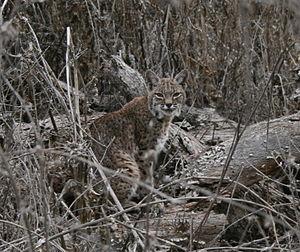
Un Lynx roux au Almaden Quicksilver County Park.
Le camouflage est une méthode de dissimulation. Il permet à un organisme visible ou à un objet de passer inaperçu, en se fondant avec son environnement.